Mount Lebanon Mutasarrifate

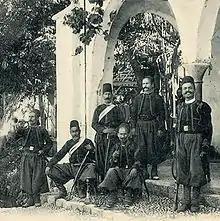
Mutasarrifate-era Lebanese soldiers.

Each delegate in the International Committee sought to make the decisions of the Committee serve the interests of their country in Lebanon. Fuad Pasha tried to narrow the scope of European intervention and remove all solutions that weaken the Ottoman sovereignty over Lebanon. The delegate of France was asking for tougher penalties, an increase in the value of compensation for Christians, and an expansion of Lebanon's borders to attract Maronites and their support for France. As for the British delegate, unlike the French delegate, he sought to reduce the provisions and narrow the area of Lebanon for fear of the expansion of French influence in the Levant. After several sessions that lasted a few months, the six countries participating in the committee agreed to make Mount Lebanon a "Mutasarrifate" and to narrow its borders by removing the cities of Beirut, Tripoli, Sidon, Tyre, Akkar, the Bekaa, Marjayoun and Jabal Amel, and to be governed by a non-Lebanese and non-Turkish Ottoman Christian administrator appointed by the Sublime Porte with the approval of the five countries.